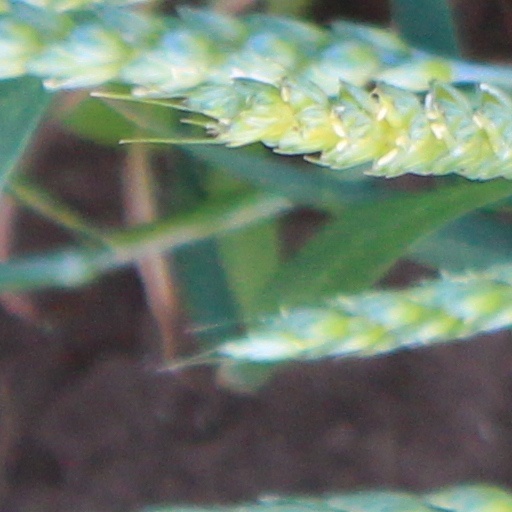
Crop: wheat